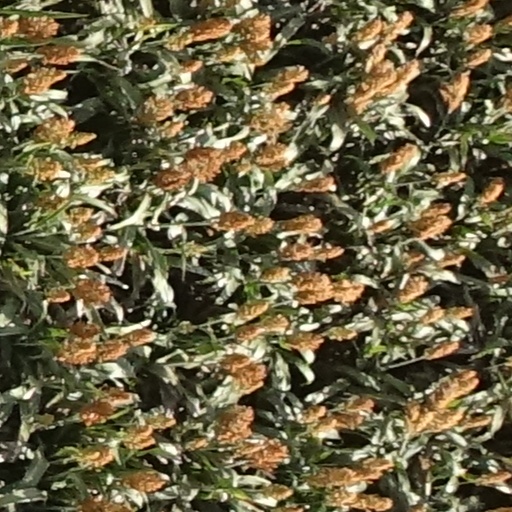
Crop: sorghum